Molesworth Station

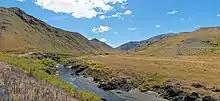
Acheron river

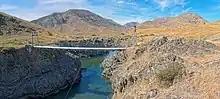
Student Bridge designed and built 1944 by C.U.C. engineering students

Travelling north, the road departs from the Acheron river to briefly follow the Severn river, then over the Isolated Saddle about 100m above the plain. It then descends again to the Isolated Flat, and again follows the Acheron river.